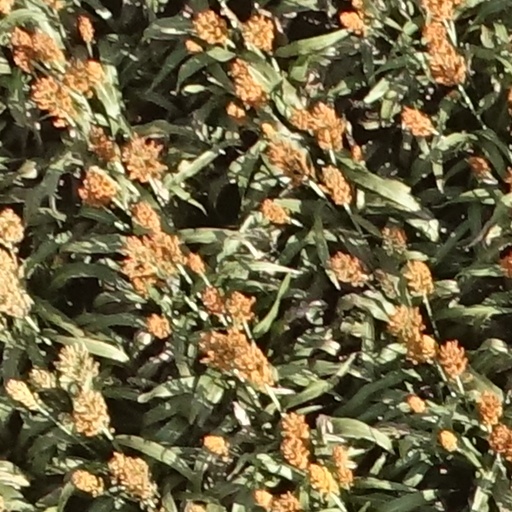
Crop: sorghum